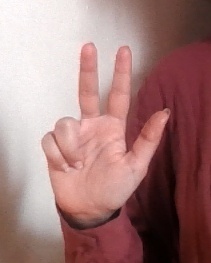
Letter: al